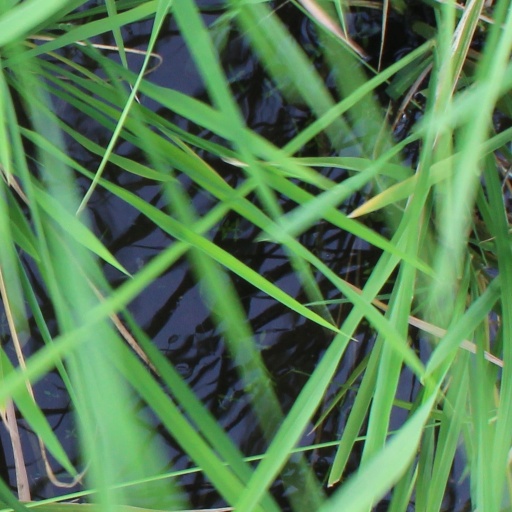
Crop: rice